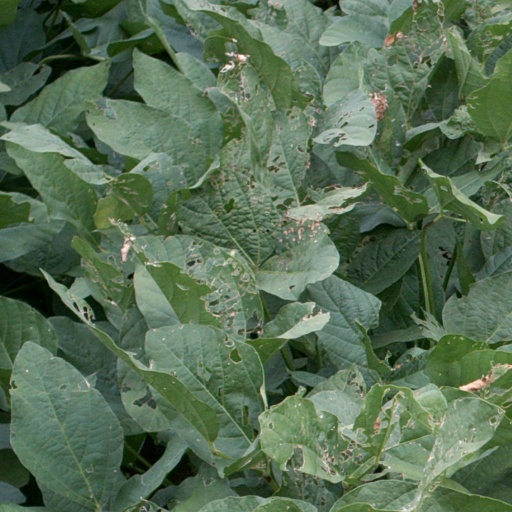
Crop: soybean